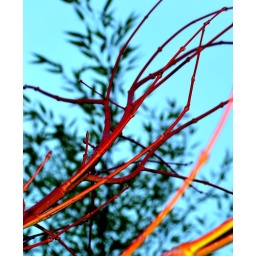
The red and green against the blue sky made a great color study.